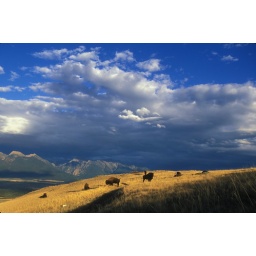
Bison graze under a brilliant blue sky on the National Bison Range in Montana. Credit: Ryan Hagerty